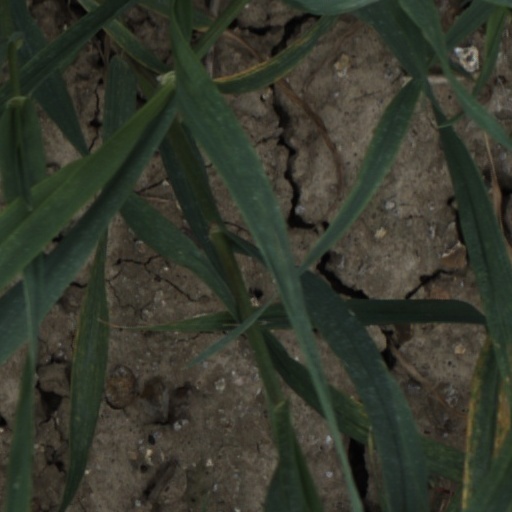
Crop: wheat